Temnospondyli

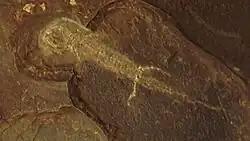
A larval fossil of "Micromelerpeton"

While most types of temnospondyls are distinguished on the basis of features in mature specimens, several are known from juvenile and larval specimens. Metamorphosis is seen in dissorophoids, eryopids and zatrachydids, with aquatic larvae developing into adults capable of living on land. Several types of dissorophoids, such as branchiosaurids, do not fully metamorphose, but retain features of juveniles such as external gills and small body size in what is known as neoteny. Dvinosaurians and the plagiosaurid "Gerrothorax" also retained gills, although recent studies found that (at least as adults) their gills were internal like those of fish, rather than external like those of salamanders.